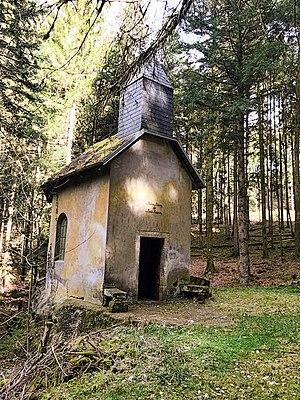
Chapelle au milieu des bois à proximité du col de Mon Repos (commune de La Bourgonce / département des Vosges / région Grand Est / France)
Le col de Mon Repos est un col du massif des Vosges culminant à 513 m d'altitude.